Peter Jeffrey (RAAF officer)

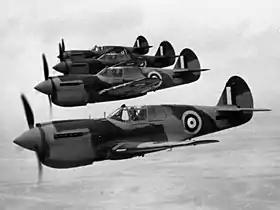
Four single-engined military monoplanes in flight

In April 1942, Jeffrey was appointed to establish and command No. 2 Operational Training Unit (No. 2 OTU). Initially based at Port Pirie, South Australia, the unit relocated to Mildura, Victoria, the following month, training pilots for combat in such aircraft as Kittyhawks, CAC Boomerangs and Supermarine Spitfires. Its instructors under Jeffrey included aces Clive Caldwell and Wilf Arthur. Jeffrey married Colleen Crozier at Toorak Presbyterian Church in Melbourne on 14 May; his best man was fellow ace and No. 3 Squadron veteran Alan Rawlinson. The couple had two sons. In August 1943, Jeffrey took charge of No. 5 Fighter Sector Headquarters, based in Darwin, Northern Territory. On 25 September, he took over from Caldwell as Officer Commanding No. 1 (Fighter) Wing, comprising three Spitfire squadrons whose role was to defend North-Western Area (NWA) from air attack. By this time, Japanese raids had declined in strength and frequency, and Allied forces in the NWA shifted from a defensive posture to assaulting Japanese positions in the Dutch East Indies and Western New Guinea. No. 1 Wing intercepted some raiders in late September but none came in October; the last Japanese attack on northern Australia took place on 12 November. Jeffrey was promoted to temporary group captain in December.